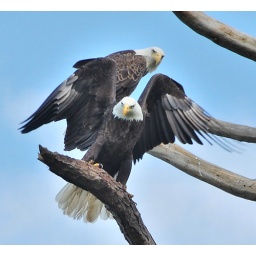
These Eagles were resting in this tree in between flights out to the lake to look for fish.